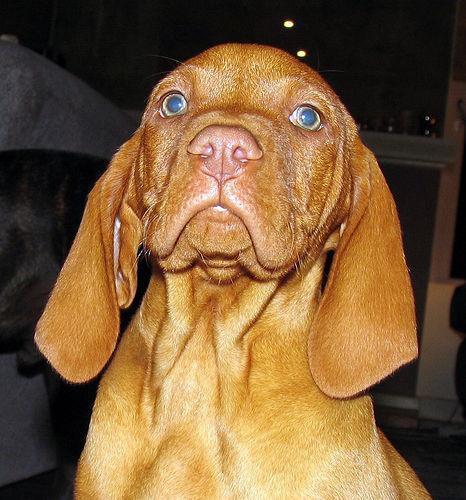
vizsla